Pather Panchali

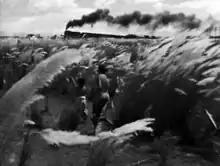
Apu and Durga running to catch a glimpse of a train, a famous scene of the film.

Shooting started on 27 October 1952. Boral, a village near Calcutta, was selected in early 1953 as the main location for principal photography, and night scenes were shot in-studio. The technical team included several first-timers, including Ray himself and cinematographer Subrata Mitra, who had never operated a film camera. Art director Bansi Chandragupta had professional experience, having worked with Jean Renoir on "The River" (1951). Both Mitra and Chandragupta went on to establish themselves as respected professionals.